Nicki Minaj

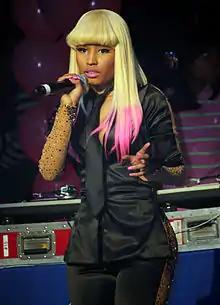

On March 29, 2010, Minaj released "Massive Attack" featuring Sean Garrett. Intended as the lead single from her forthcoming debut album, "Pink Friday", the song was dropped from the album due to poor commercial performance. The next single, "Your Love", later became the album's lead single. Released in June, it peaked at number 14 on the U.S. "Billboard" Hot 100 and number one on the Rap Songs chart. The rapper was then featured on Christina Aguilera's song "Woohoo", which reached number 46 on the Canadian Hot 100 and number 79 on "Billboard" Hot 100. In September, Minaj released "Check It Out" with will.i.am and "Right Thru Me" as follow-up singles.